Confederate Memorial in Nicholasville

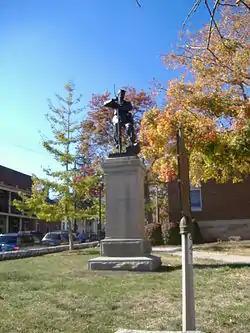

The Confederate Memorial in Nicholasville is a historic statue created in the Jim Crow era and located on the Jessamine County courthouse lawn in Nicholasville, Kentucky, ten miles south of Lexington, Kentucky.